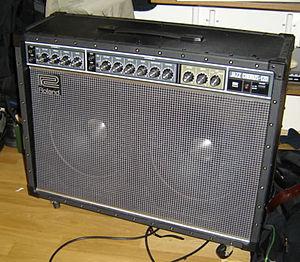
Le Roland JC-120 Jazz Chorus est un amplificateur pour guitare électrique produit par le constructeur japonais Roland Corporation à partir de 1975. Son nom vient de son effet chorus analogique intégré.